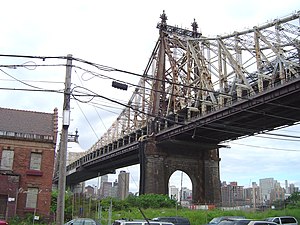
Queensboro Bridge
Queensboro Bridge fra Queens.
Queensboro Bridge er en cantileverbro, der går over East River og forbinder de to New York-bydele Manhattan og Queens. Broen åbnede for offentligheden den 30. marts 1909.